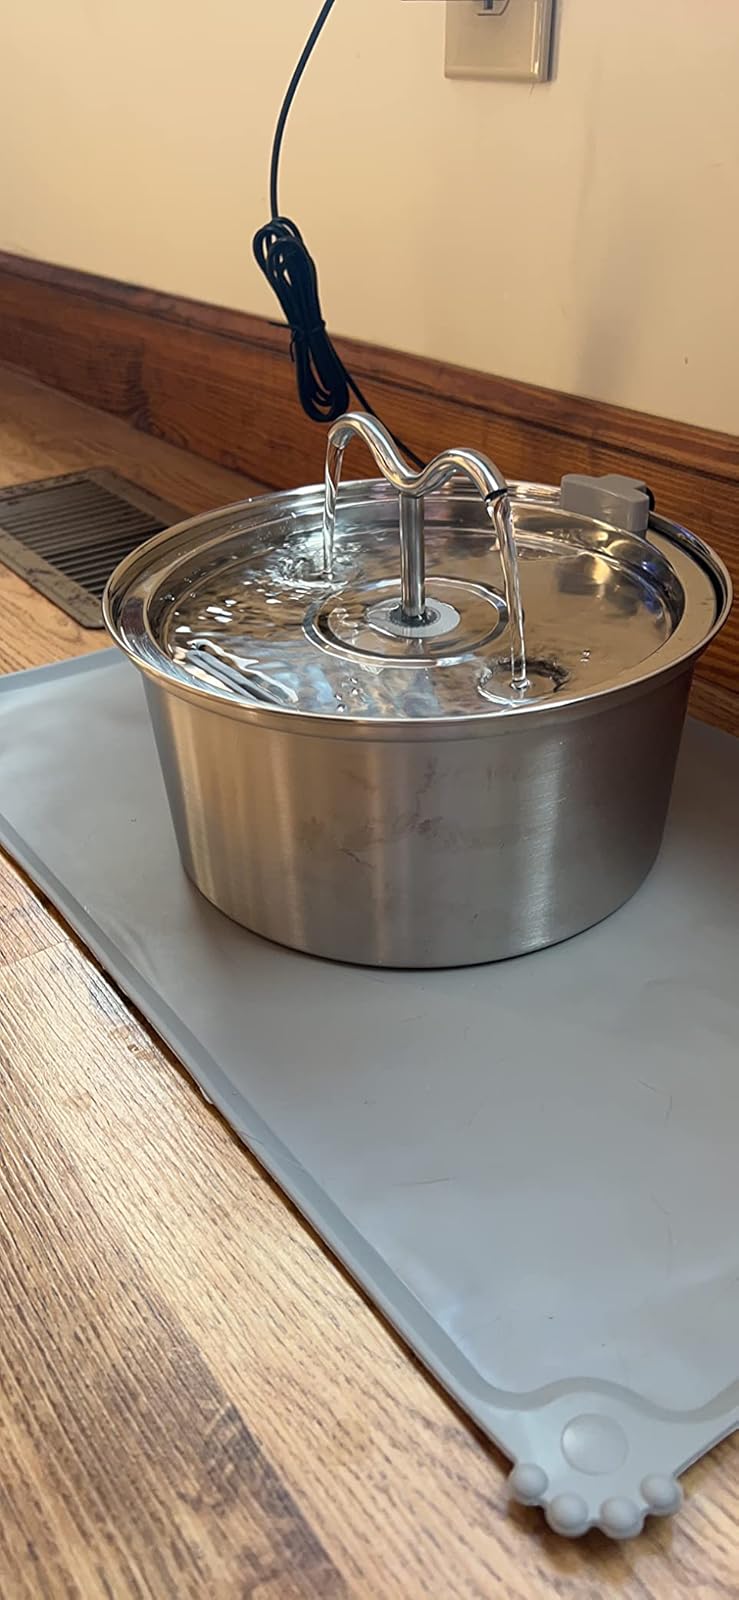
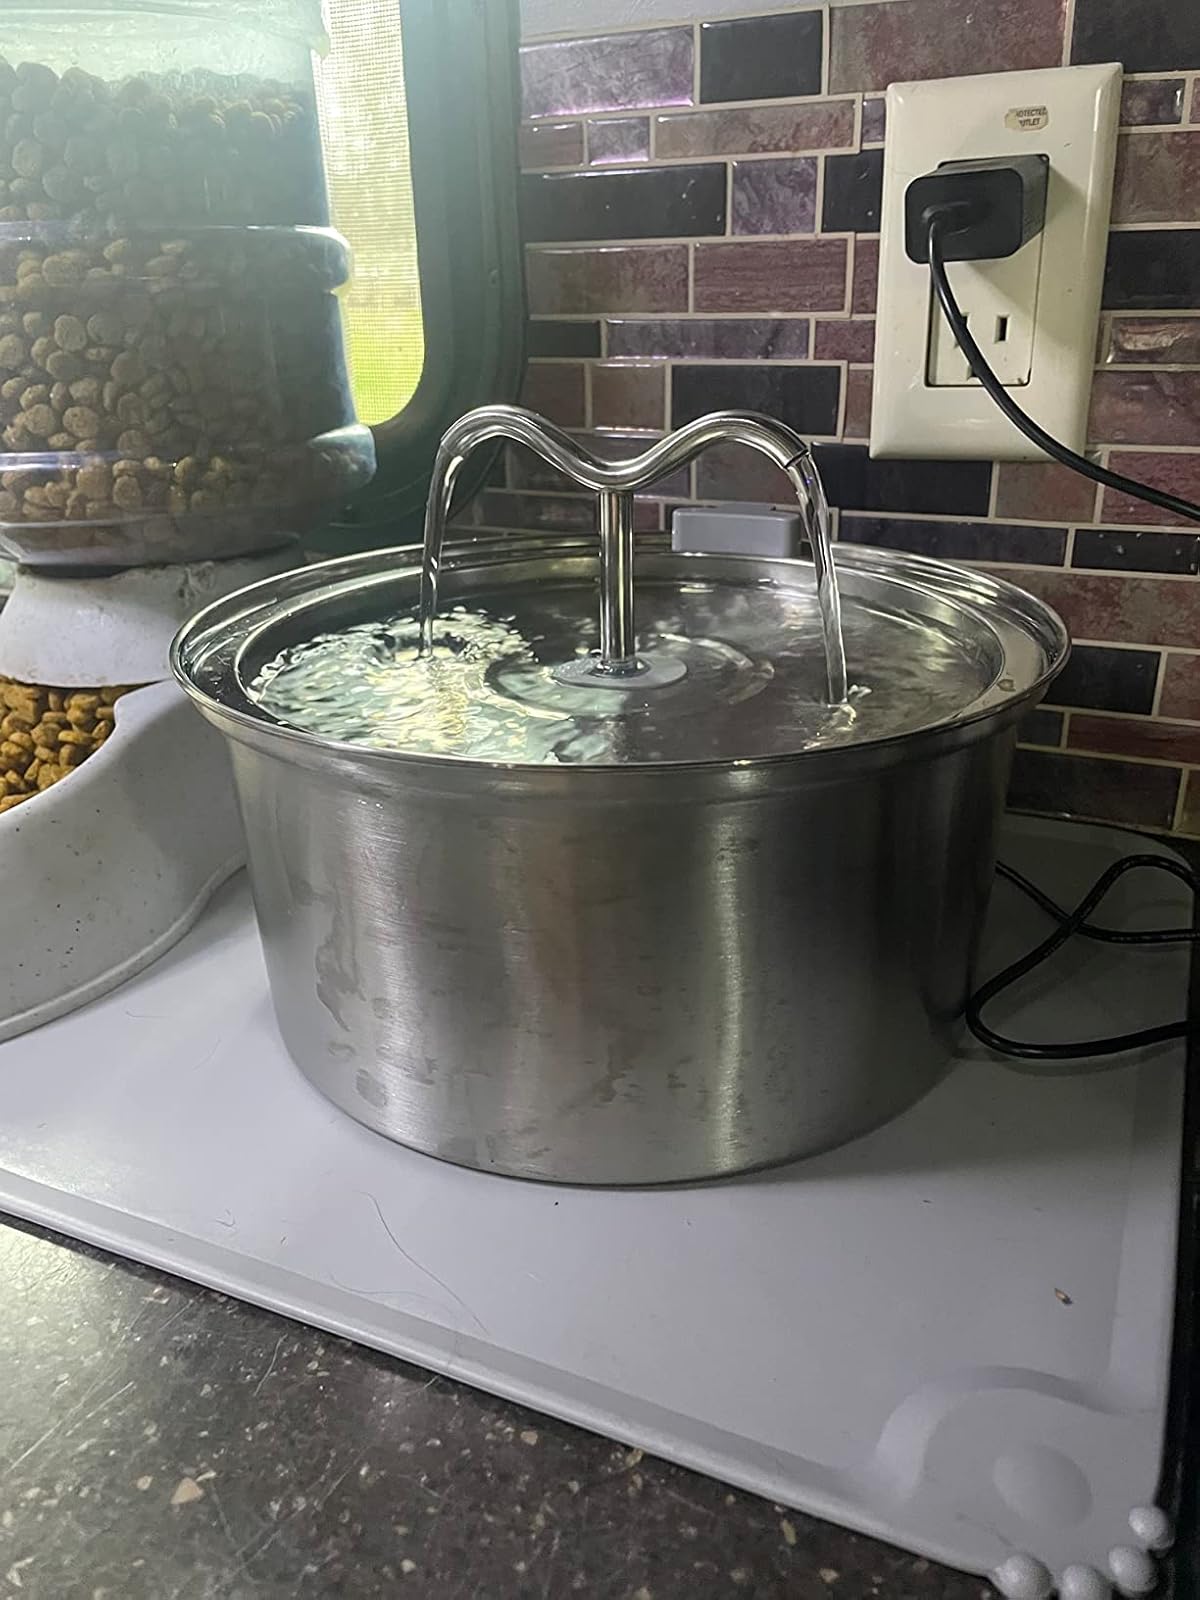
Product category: items_bowl
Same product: yes